The Hole (Scientology)

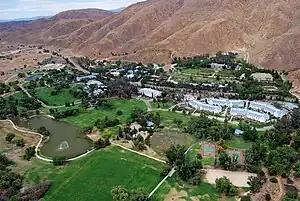
Aerial view across Gold Base. The lake into which executives were "overboarded" in the middle of the night can be seen at the far left of the photo.

Former Scientology members have said that conditions in the Hole worsened in 2006 after several executives had escaped. Security was tightened to prevent the confined executives from "blowing" (leaving). Brousseau says that he was ordered to fasten steel bars across the doors of the building, and the windows were modified so that they could only be opened a few inches. Another staff member objected, pointing out that any outsider could see the bars. They were removed after a few weeks, but the building was guarded around the clock to prevent further escapes. The Church of Scientology denies that bars were ever installed, saying, "Any allegation of bars being installed to hold people against their will is false and malicious and is denied."